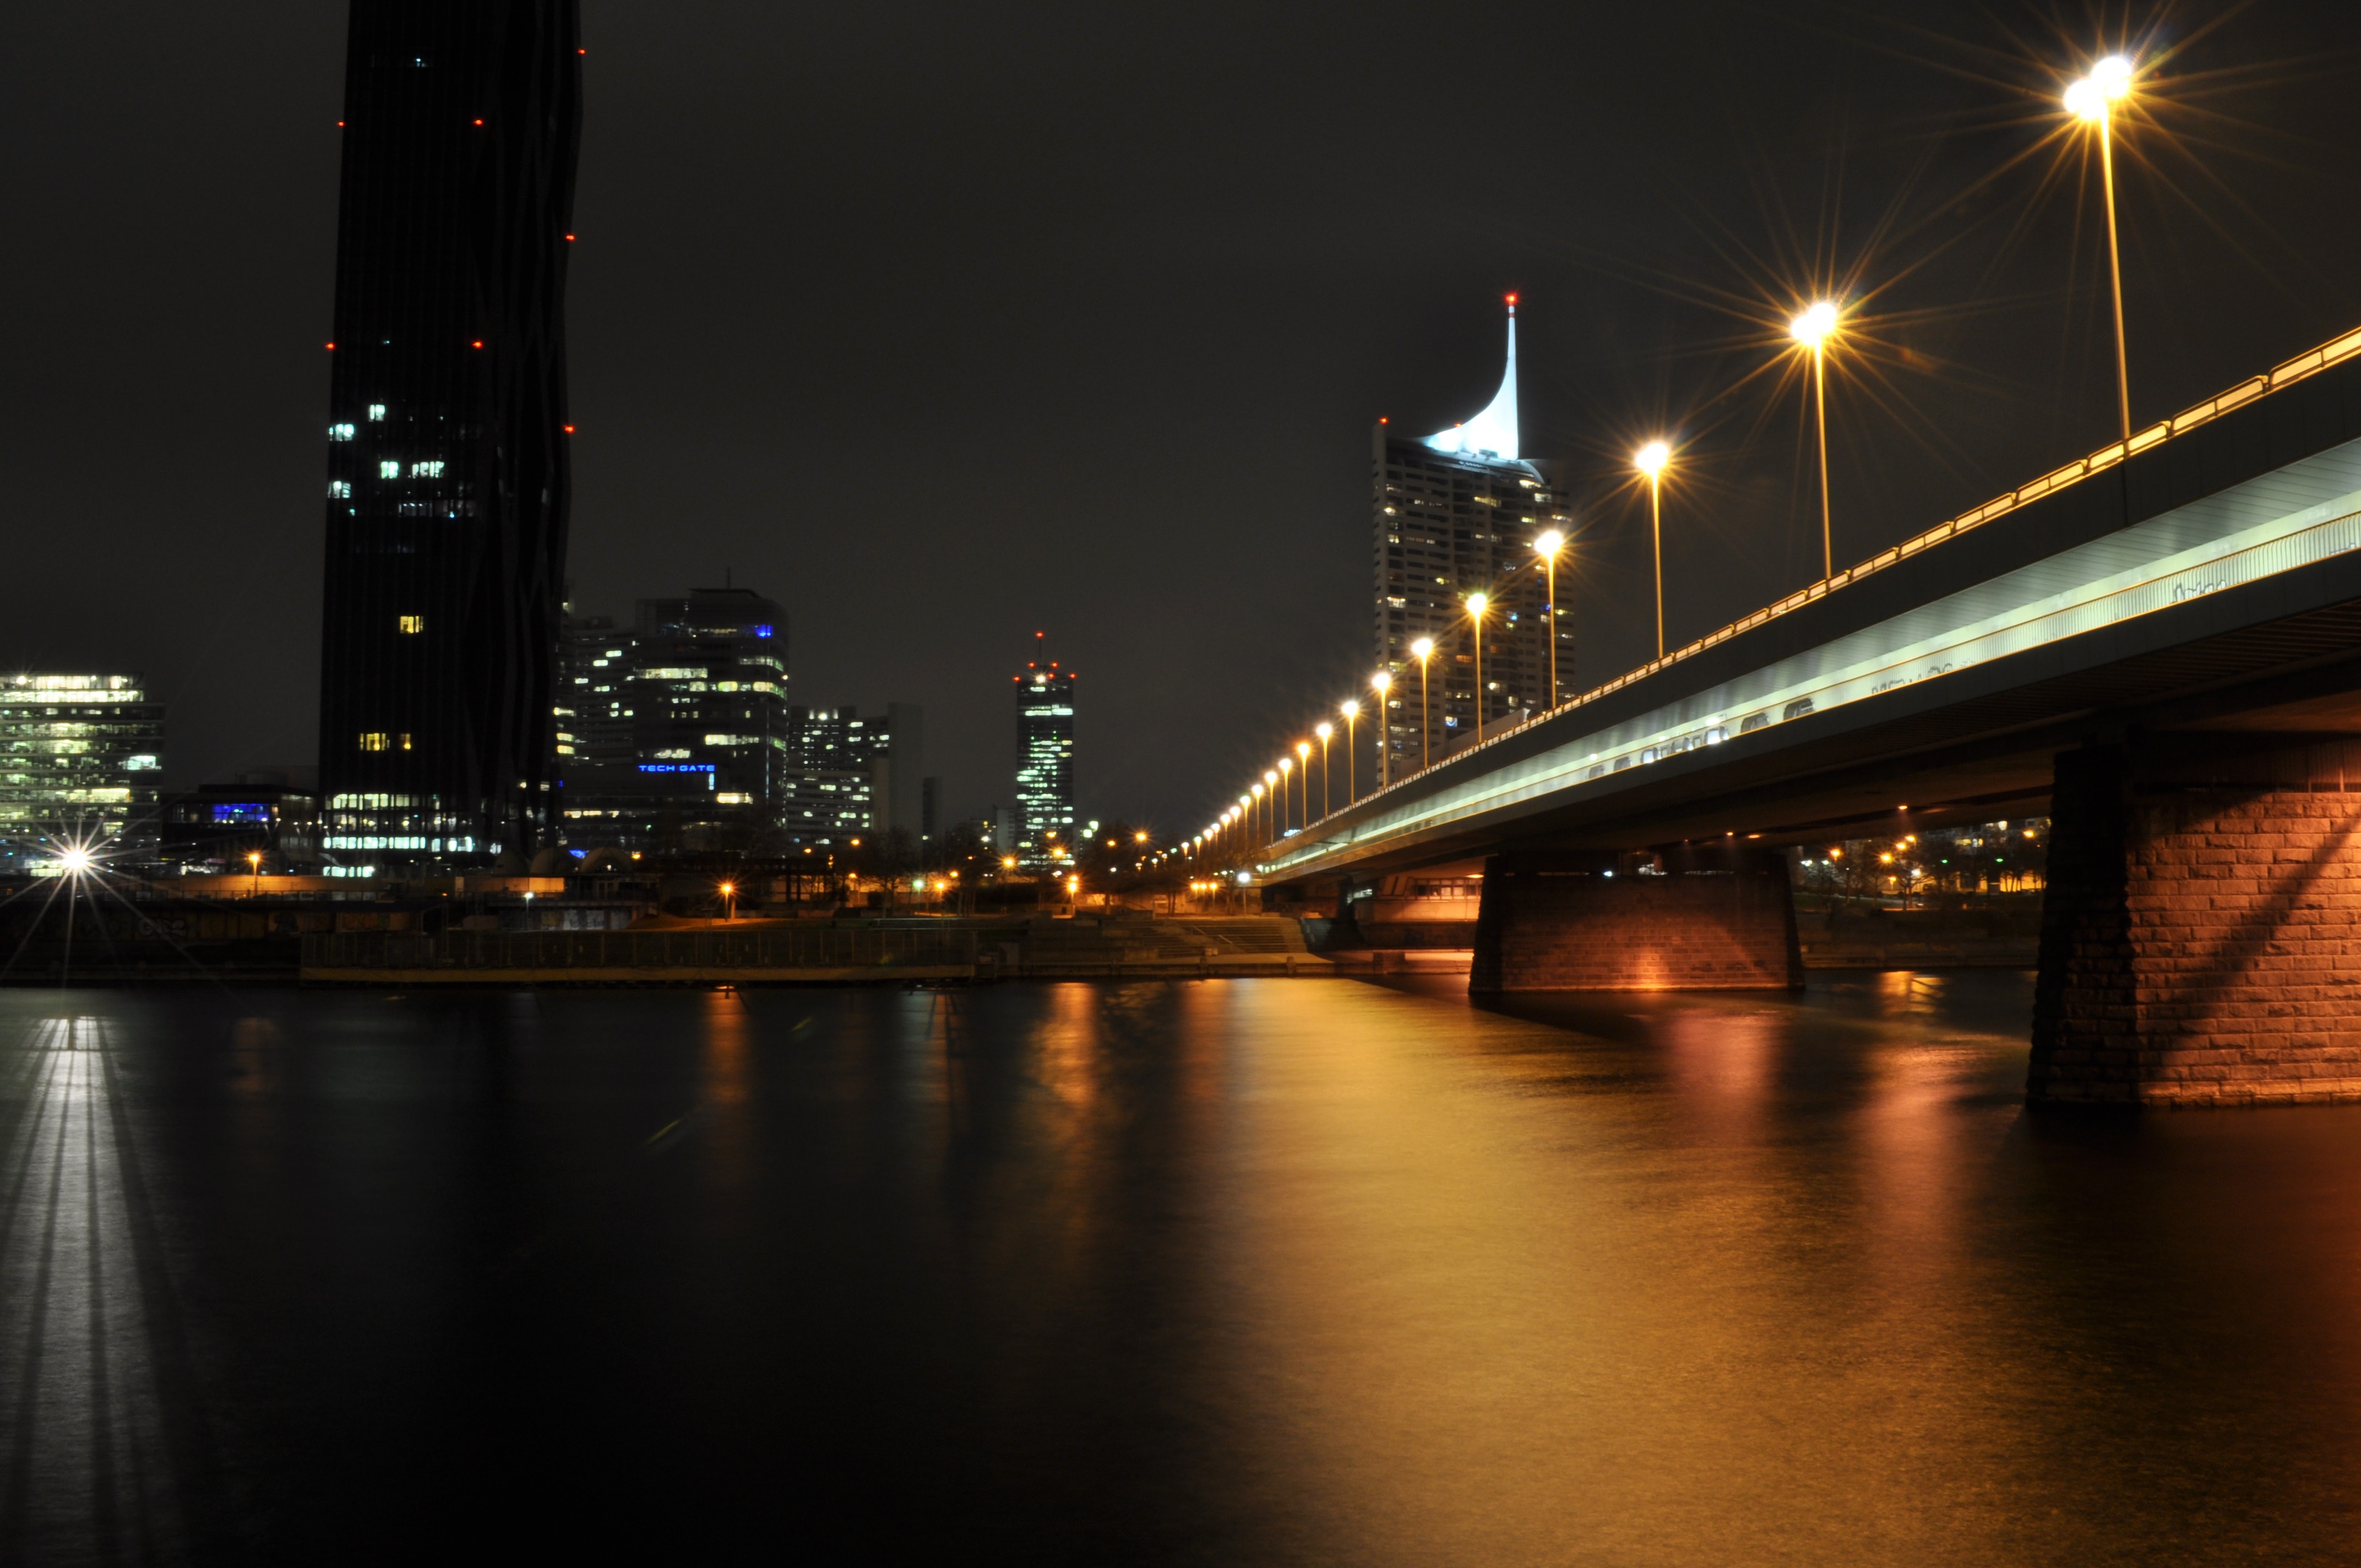
night, metropolitan area, bridge, city, cityscape, water, urban area, metropolis, skyline, reflection, landmark, human settlement, sky, river, architecture, cable stayed bridge, lighting, downtown, skyscraper, tower block, overpass, beam bridge, fixed link, skyway, midnight, nonbuilding structure, suspension bridge, building, street light, evening, tower, concrete bridge